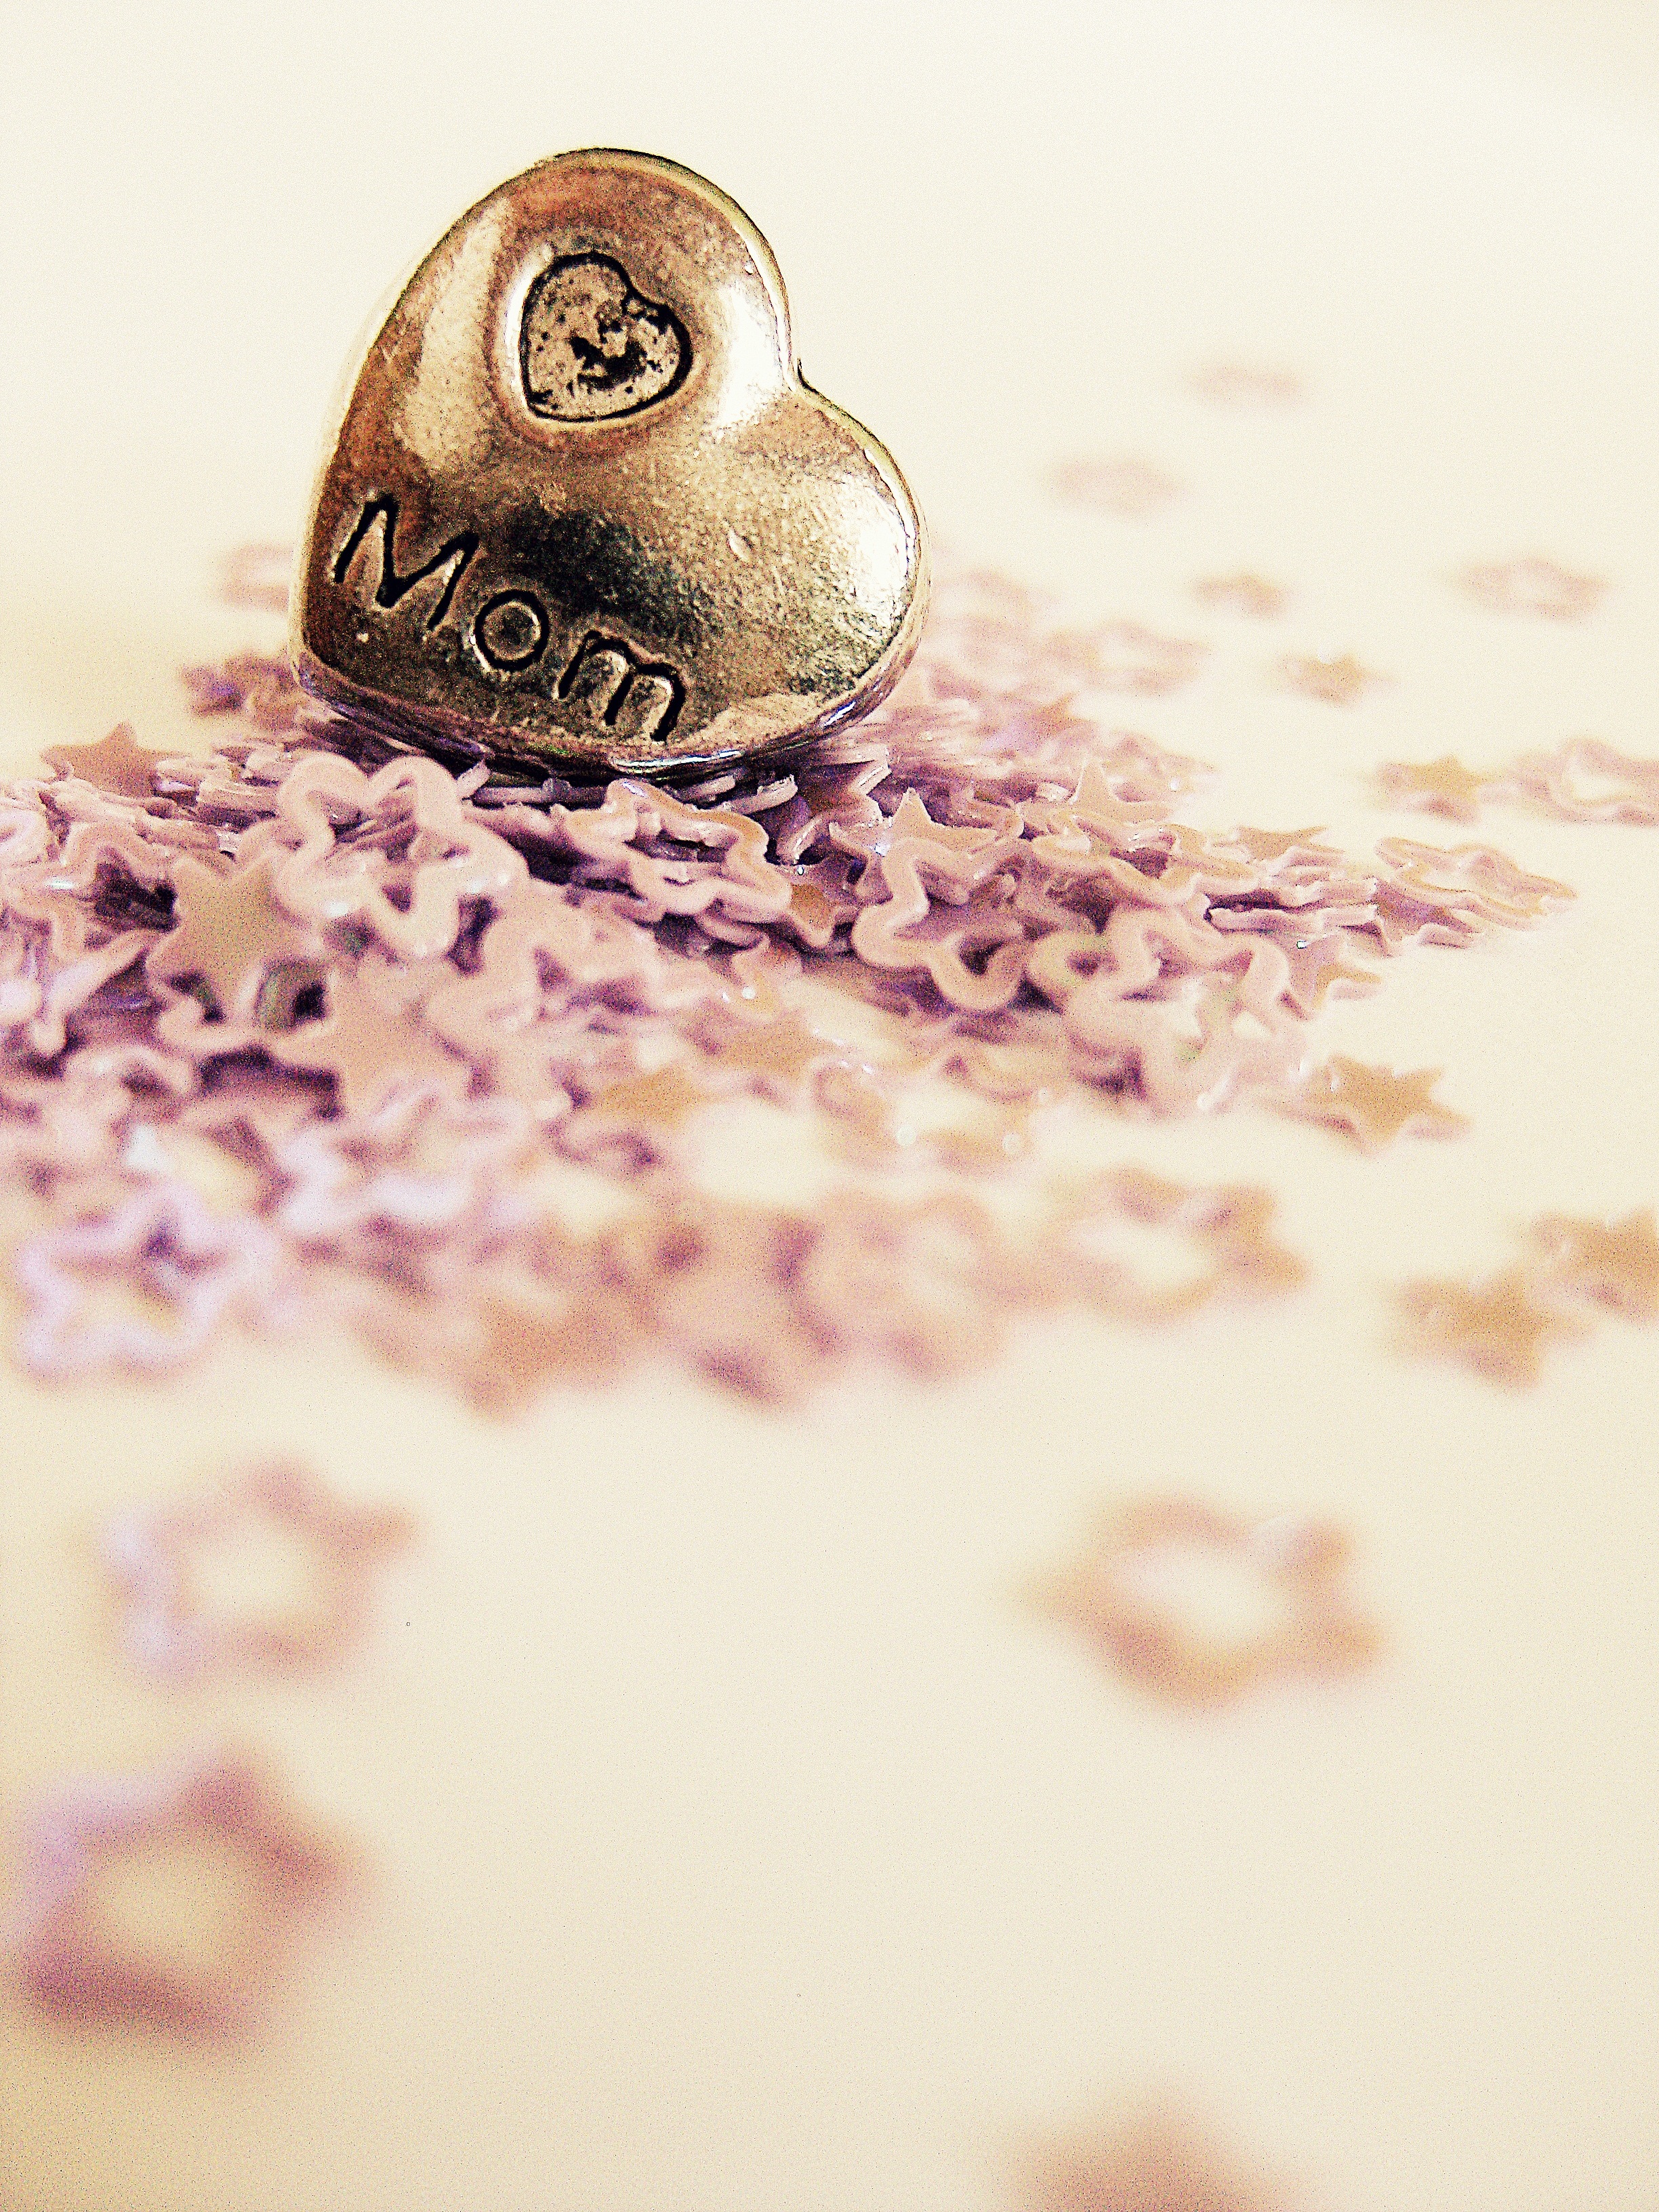
hand, creative, flower, love, heart, food, symbol, color, pink, mom, close up, human body, family, mother, design, eye, skin, organ, shape, sweetness, macro photography, flavor